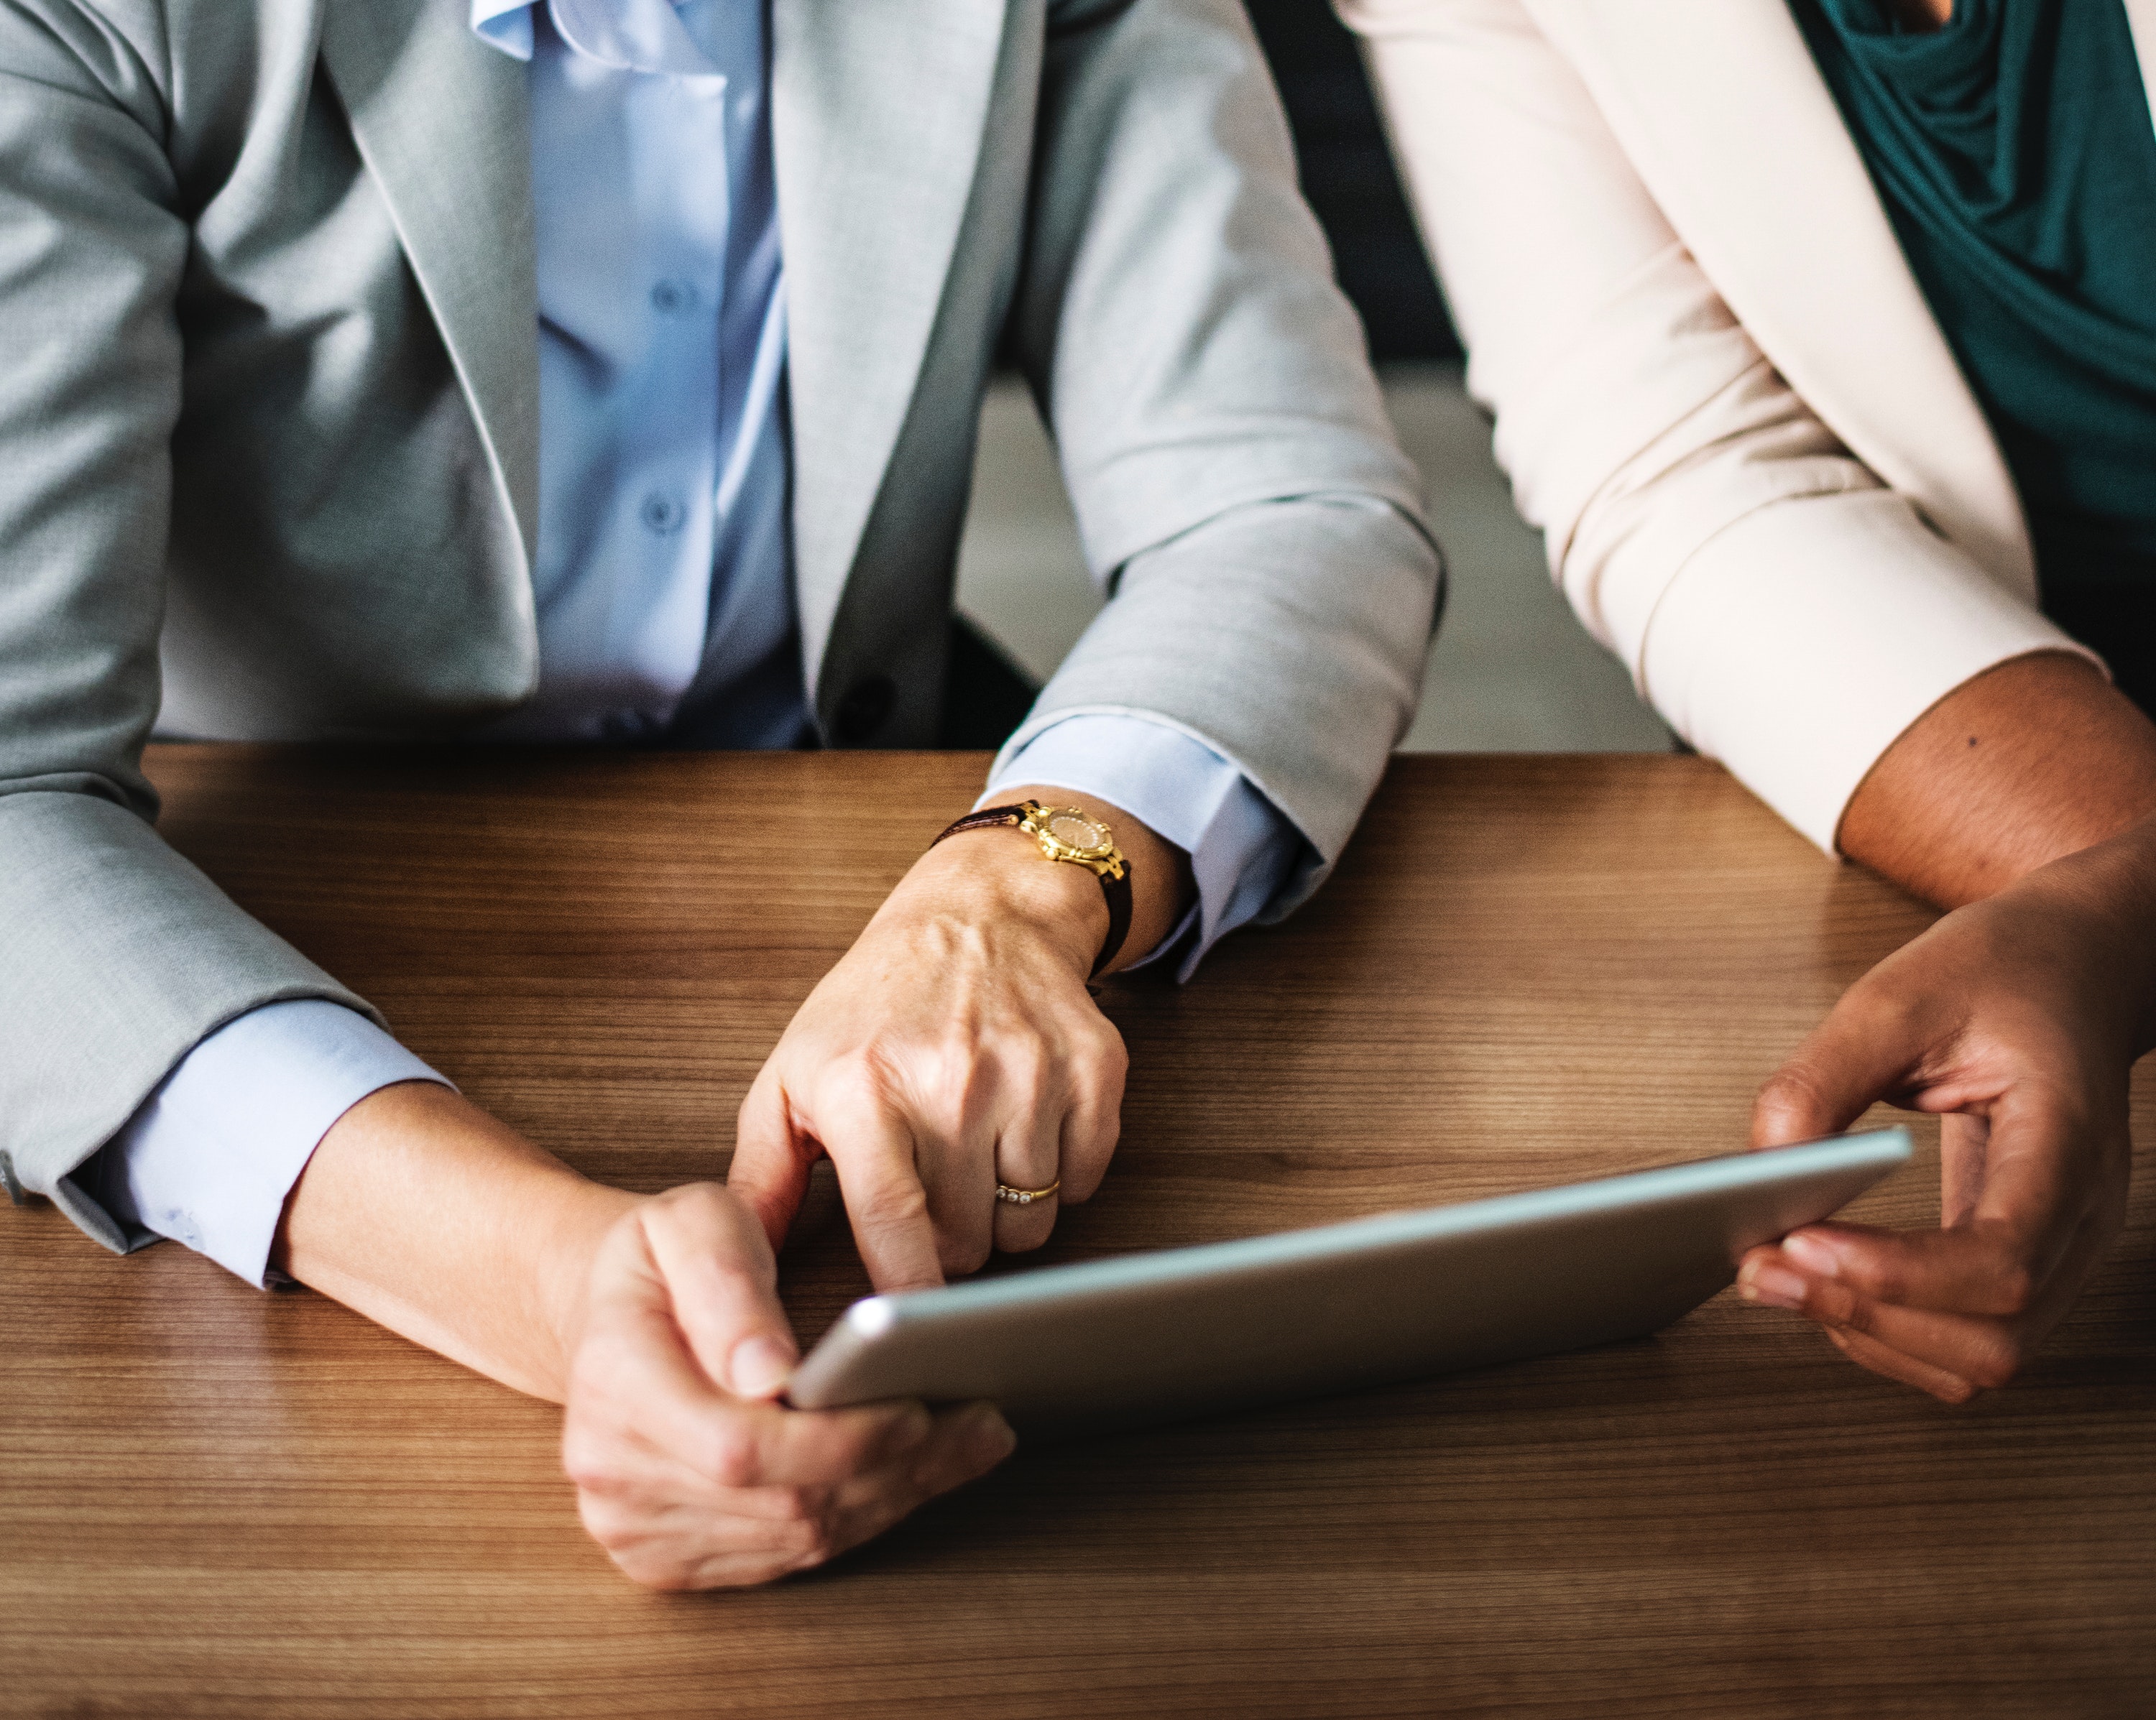
hand, room, flooring